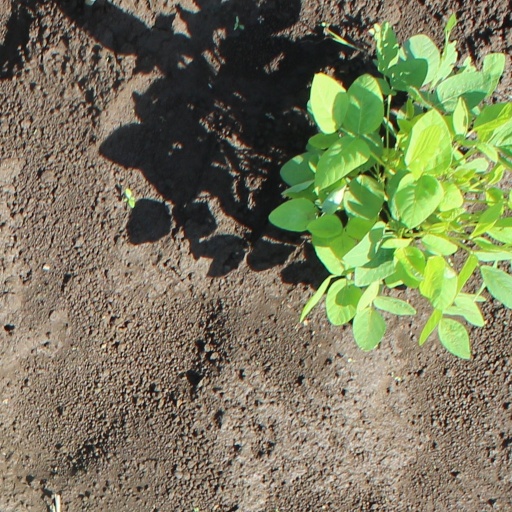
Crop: soybean